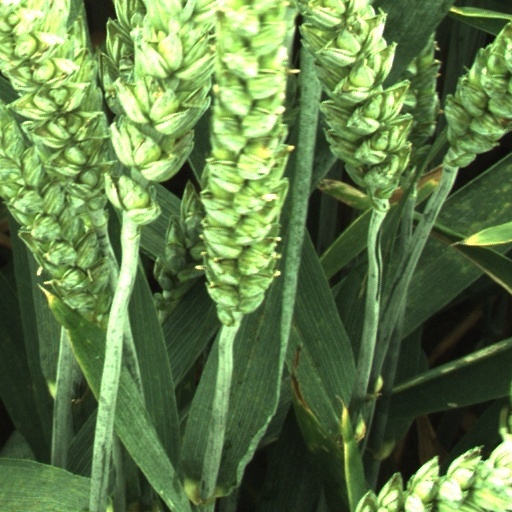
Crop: wheat